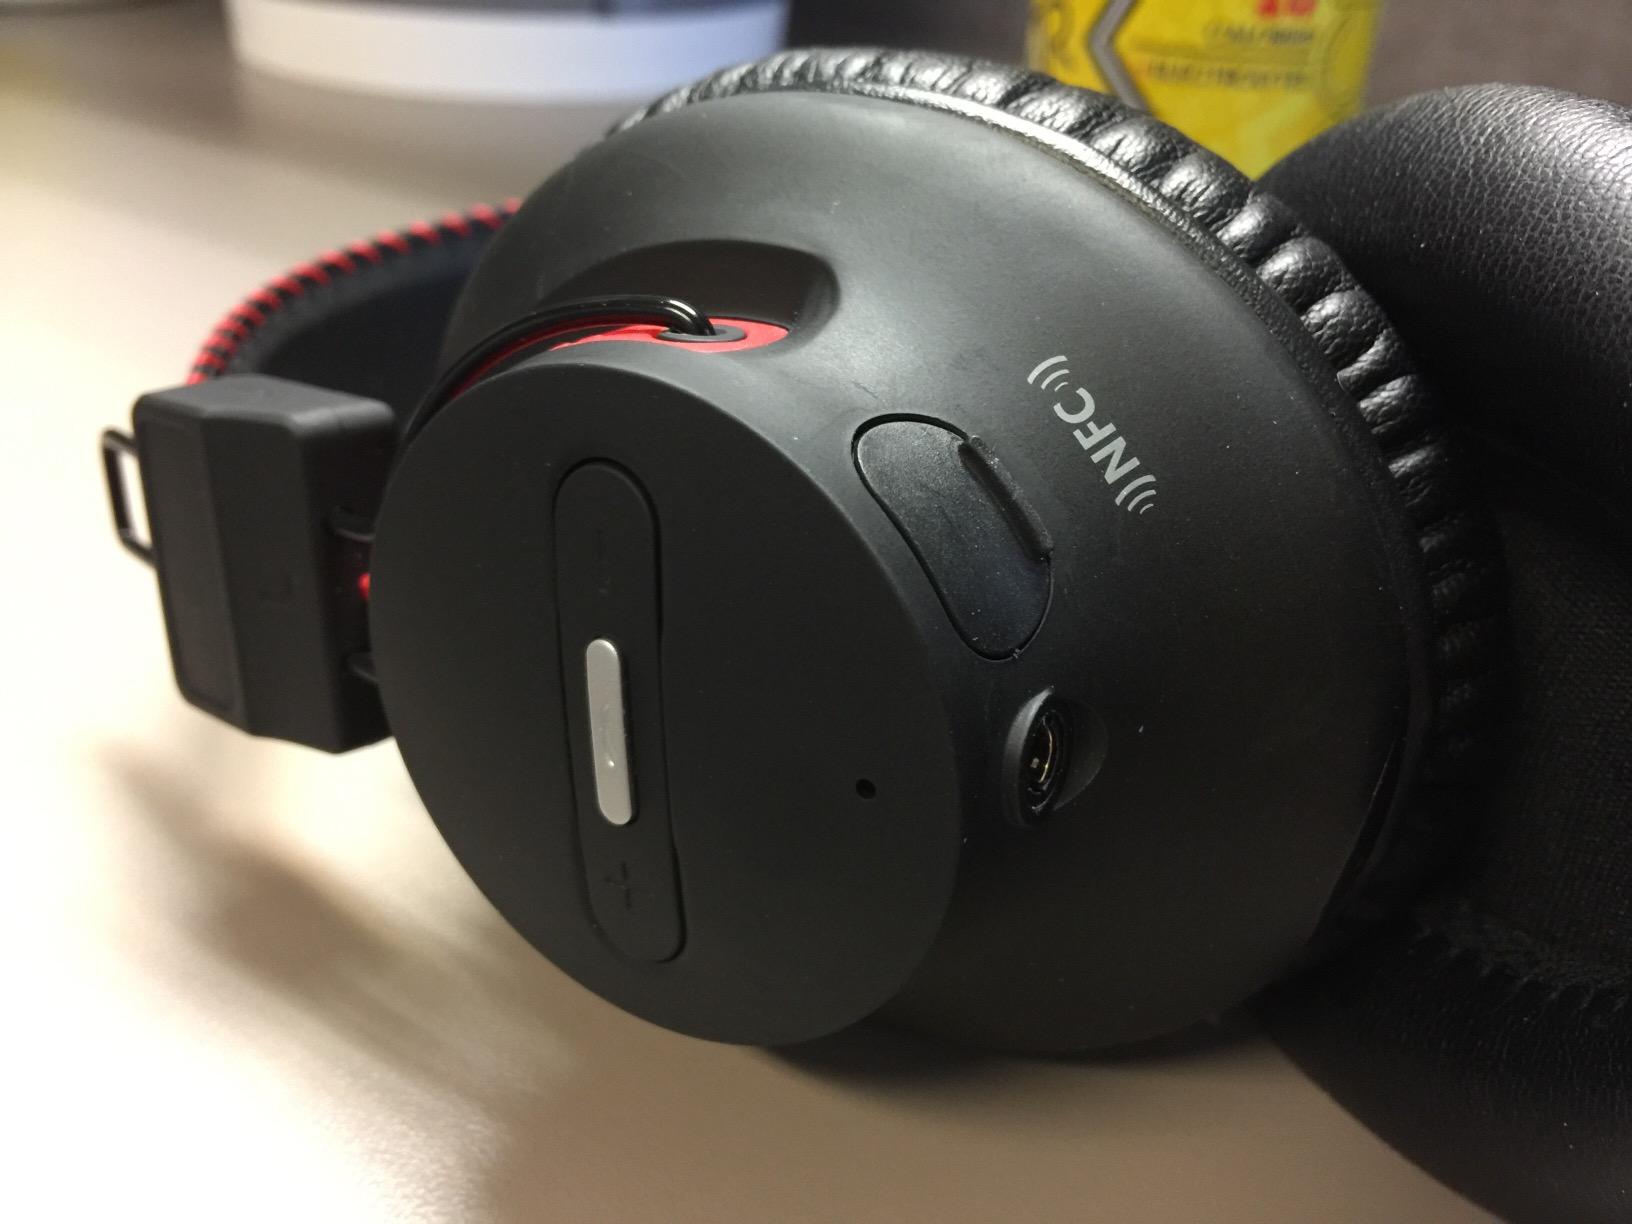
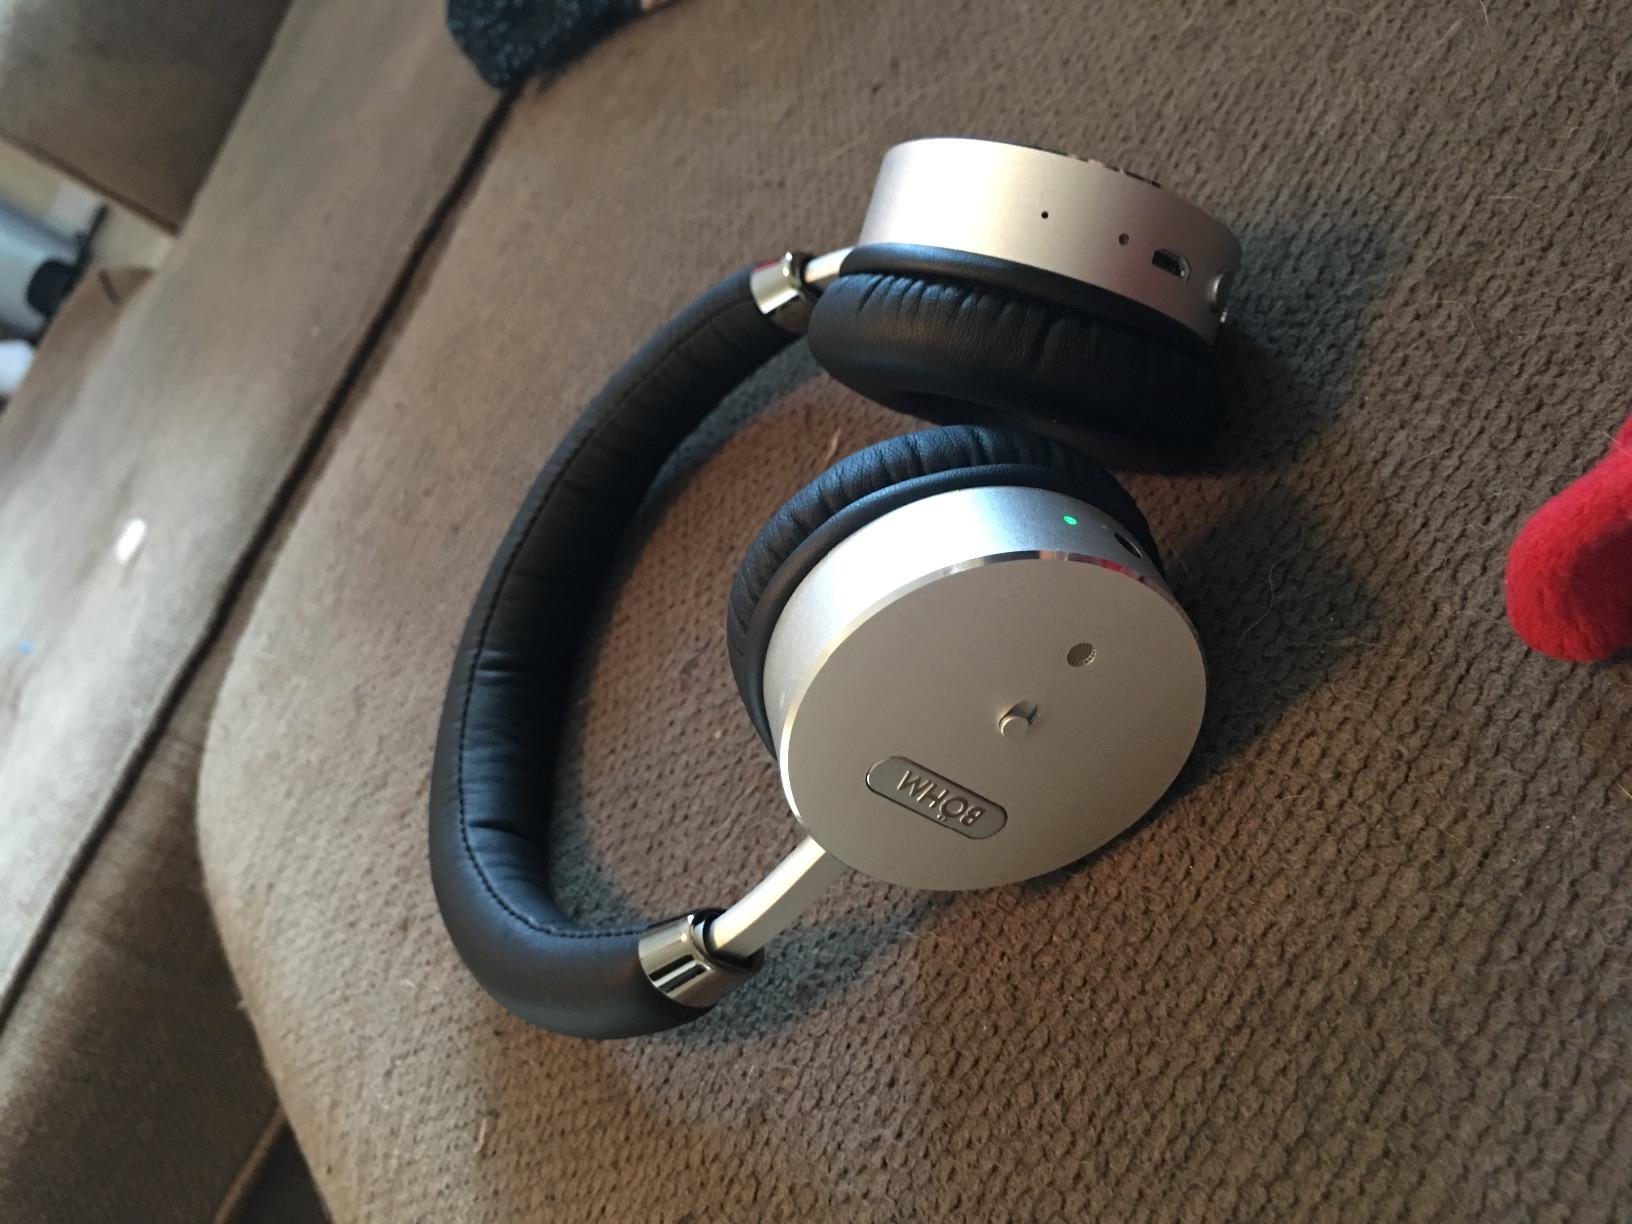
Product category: headphones
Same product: no